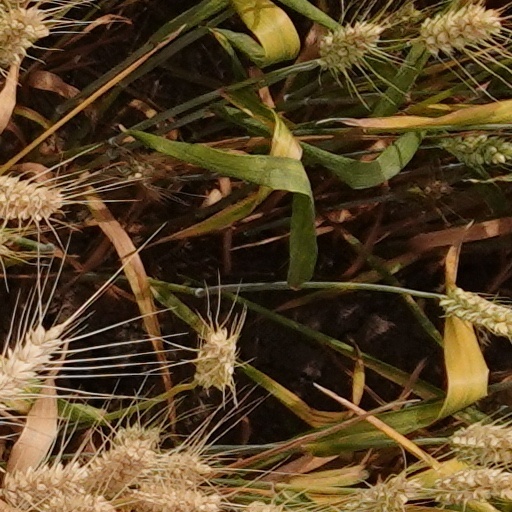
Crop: wheat